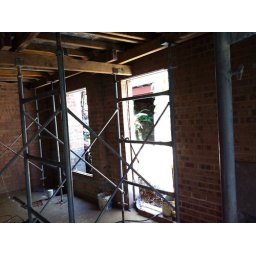
LG bathroom window on left, walk in wardrobe window (to floor). A wall will be built between bathroom and wardrobe.